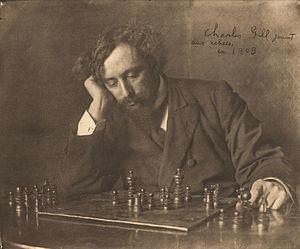
Charles Gill, peintre, auteur et membre de l’École littéraire de Montréal, jouant aux échecs, 1908.
Charles Gill est un poète, conteur et peintre québécois.